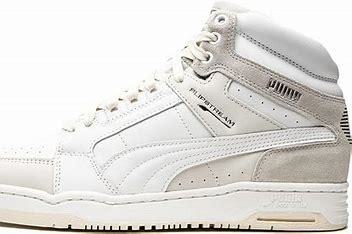
Brand: Puma
Model: Slipstream